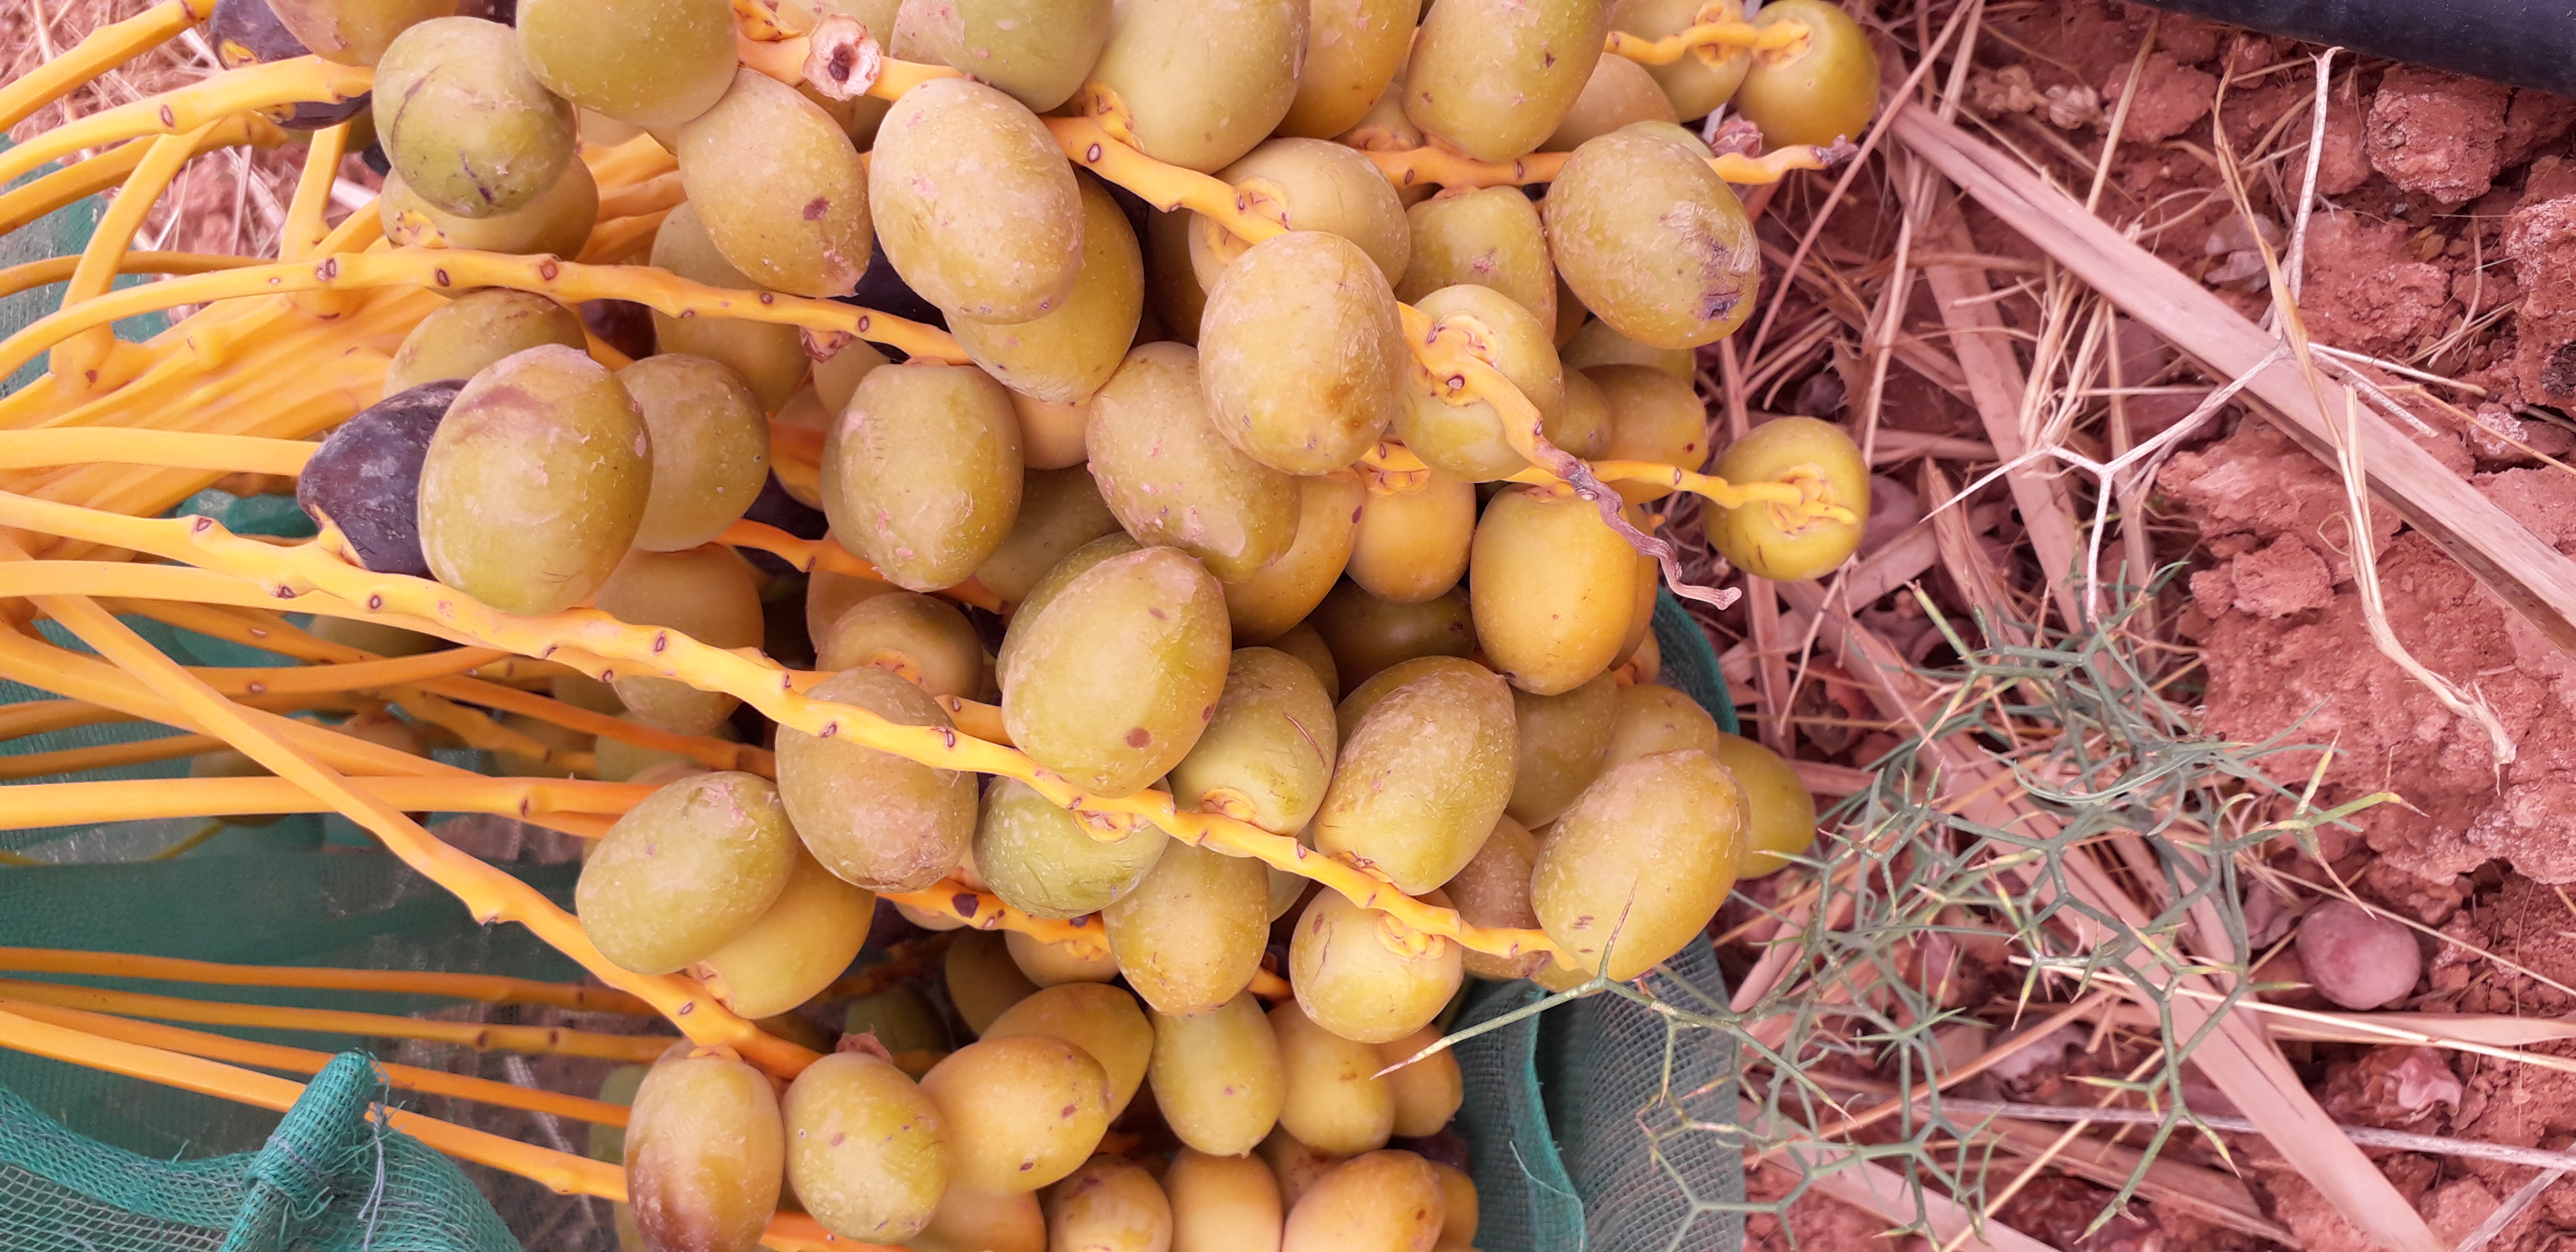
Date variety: kholt